Bristol–Exeter line

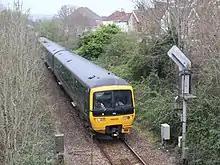
A approaching

All stations on the route are served by Great Western Railway. Local trains generally operate between and (calling at all stations between and Taunton except and ) and from to (calling at all stations from Temple Meads) combining to give a half-hourly service between Bristol Temple Meads and Weston-super-Mare throughout much of the day. Through trains to and from are also operated via Bristol to Weston-super-Mare and Taunton, and direct from London via to Taunton and Exeter. Some services from Cardiff and many from London continue beyond Exeter towards and . Local trains are mostly formed from a mix of and DMUs. London services are operated by using and trains.